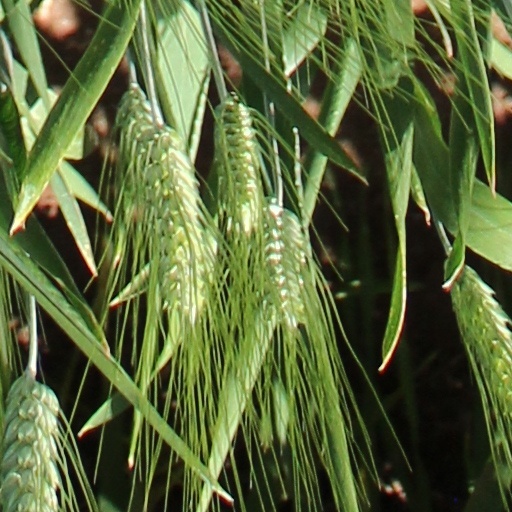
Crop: wheat